Albiztur

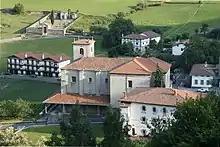
Church of Our Lady of the Assumption in Albiztur

Albiztur is a town located in the province of Gipuzkoa, in the autonomous community of Basque Country, in the north of Spain. In 2014 Albiztur had a total population of 327.